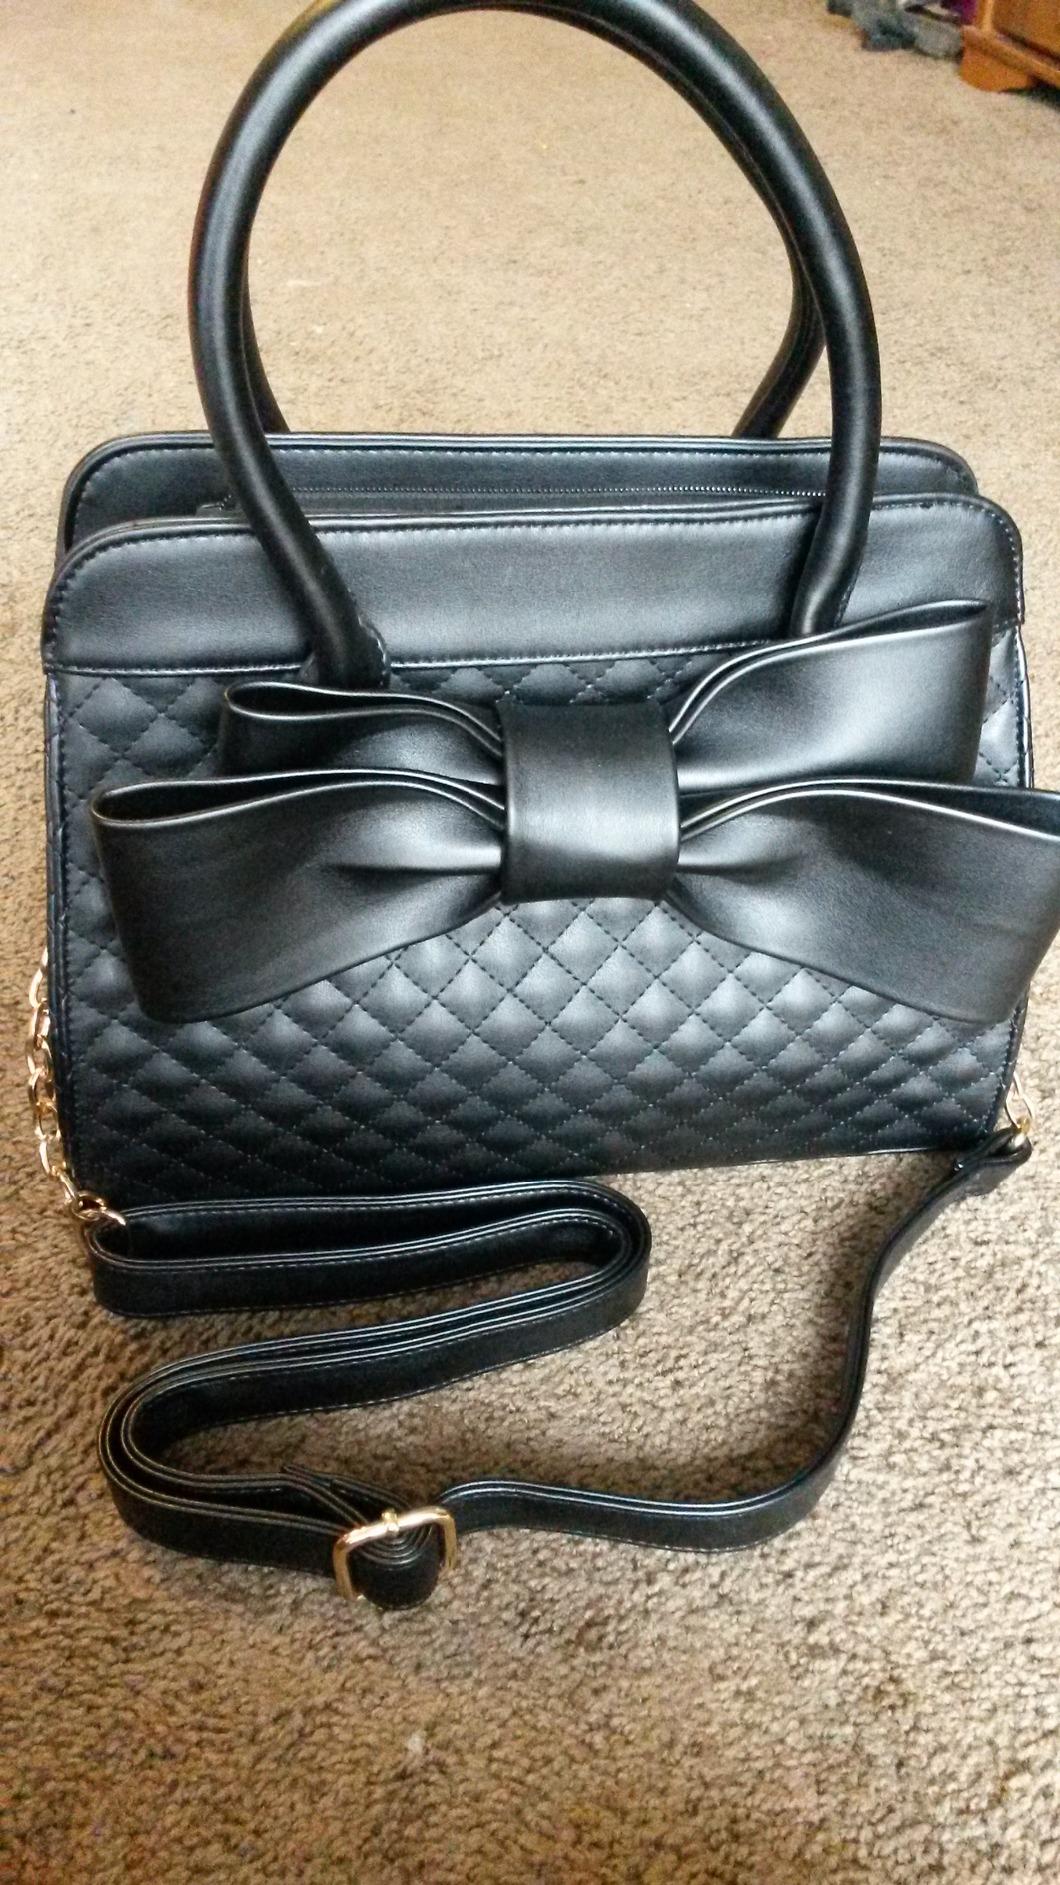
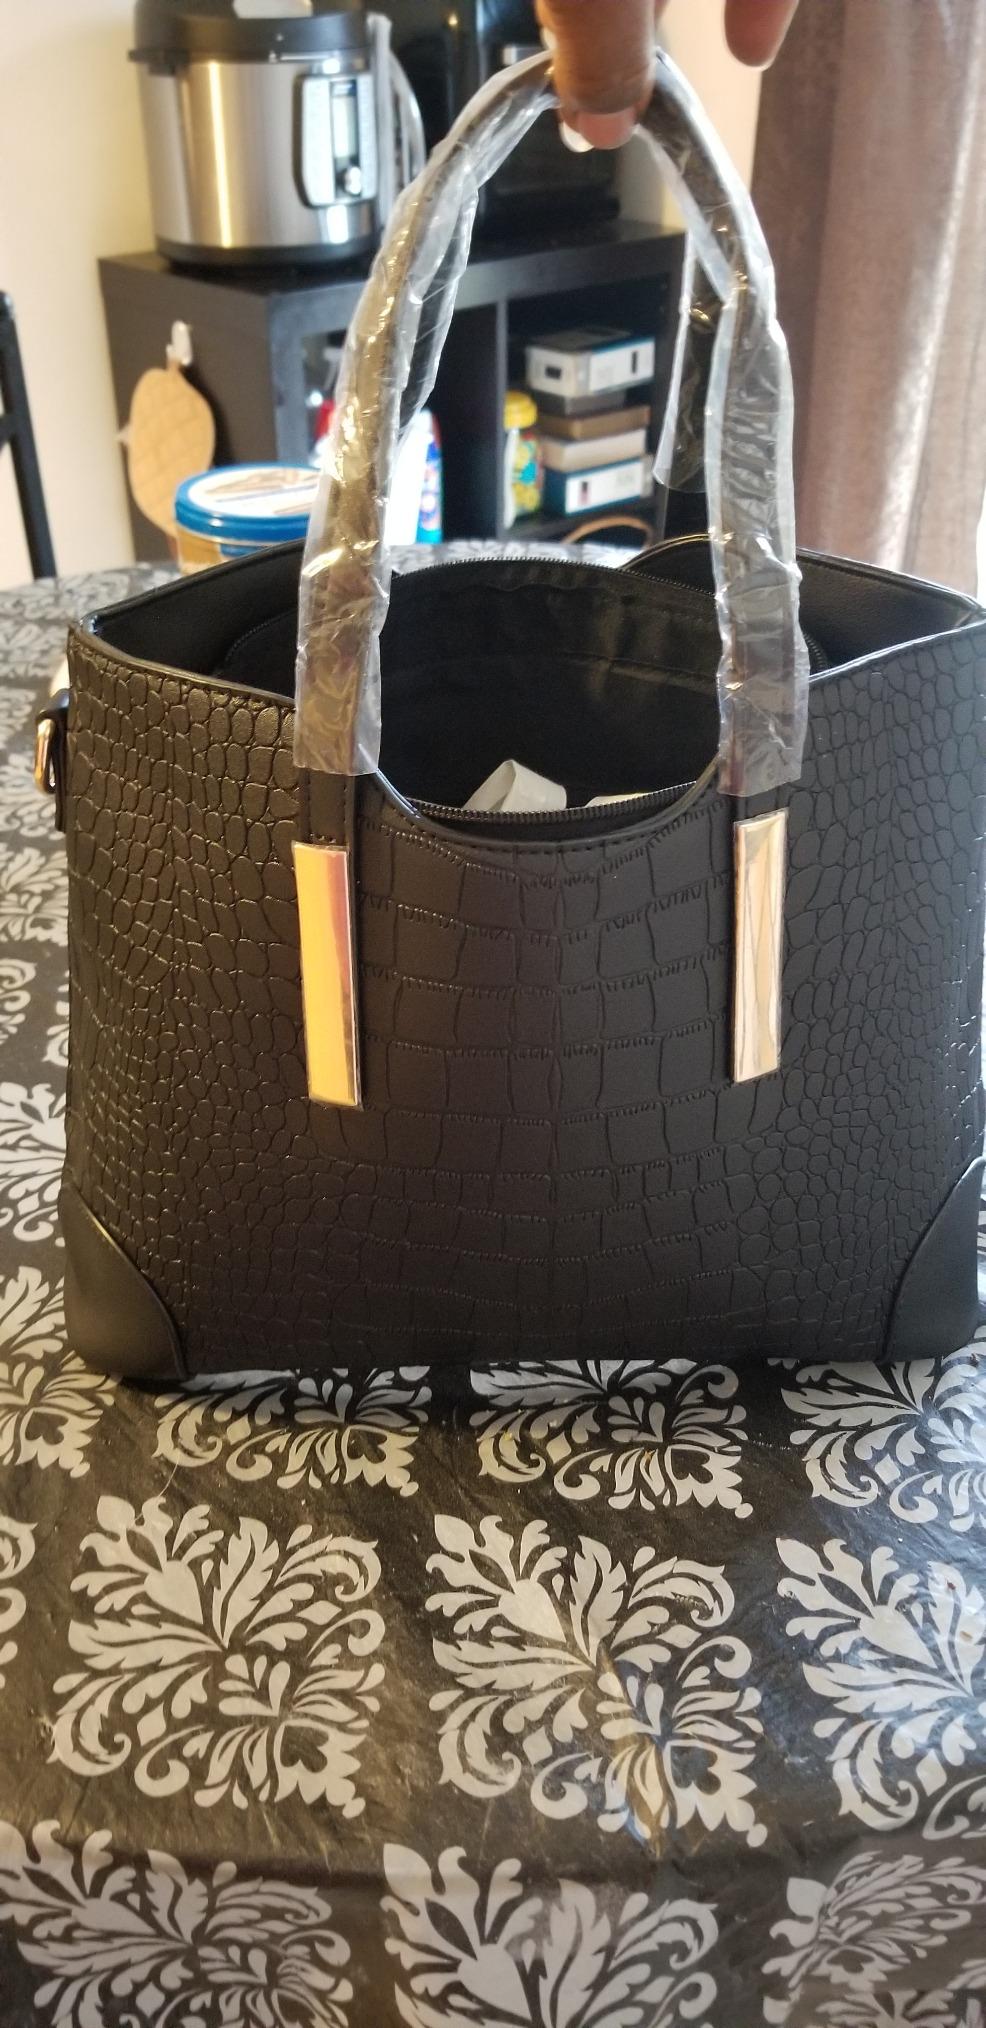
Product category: accessories_handbag
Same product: no